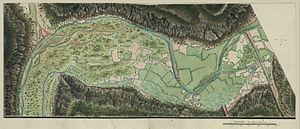
Carte de la vallée de la Romanche entre Livet-et-Gavet et Le Bourg-d'Oisans, extraite de l'Atlas de Trudaine pour la généralité de Grenoble, milieu du XVIIIe siècle (Archives nationales)
La Romanche est un torrent et une rivière du sud-est de la France, dans les deux départements des Hautes-Alpes et de l'Isère, dans les deux régions Auvergne-Rhône-Alpes et Provence-Alpes-Côte d'Azur. Elle prend sa source au glacier de la Plate des Agneaux, dans la partie nord du massif des Écrins, et conflue dans le Drac à Champ-sur-Drac, au sud de Grenoble. Elle est donc un affluent secondaire de l'Isère et un affluent tertiaire du Rhône.
La route nationale 91, ou RN 91, était une route nationale française reliant Grenoble à Briançon. La route est entièrement déclassée en départementale et renommée RD 1091.
L'Oisans est une région des Alpes françaises située dans les départements de l'Isère et des Hautes-Alpes, correspondant à l'essentiel du bassin versant de la rivière Romanche et de ses affluents. Elle compte ainsi six vallées principales dont Le Bourg-d'Oisans est approximativement le centre. Cette ville, la seule d'une région en grande majorité rurale, se situe dans une plaine occupée jusqu'au tournant entre le XVIIᵉ et le XVIIIᵉ siècle par un lac glaciaire et qui sépare la Haute de la Basse Romanche. Cette dernière, et principalement la commune de Livet-et-Gavet, est devenue un pôle industriel au XXᵉ siècle avec le développement de la houille blanche qui a permis l'essor de nombreuses industries jusque dans les années 1970.